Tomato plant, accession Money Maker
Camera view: vertical (180 deg); turntable rotation: 30 degrees
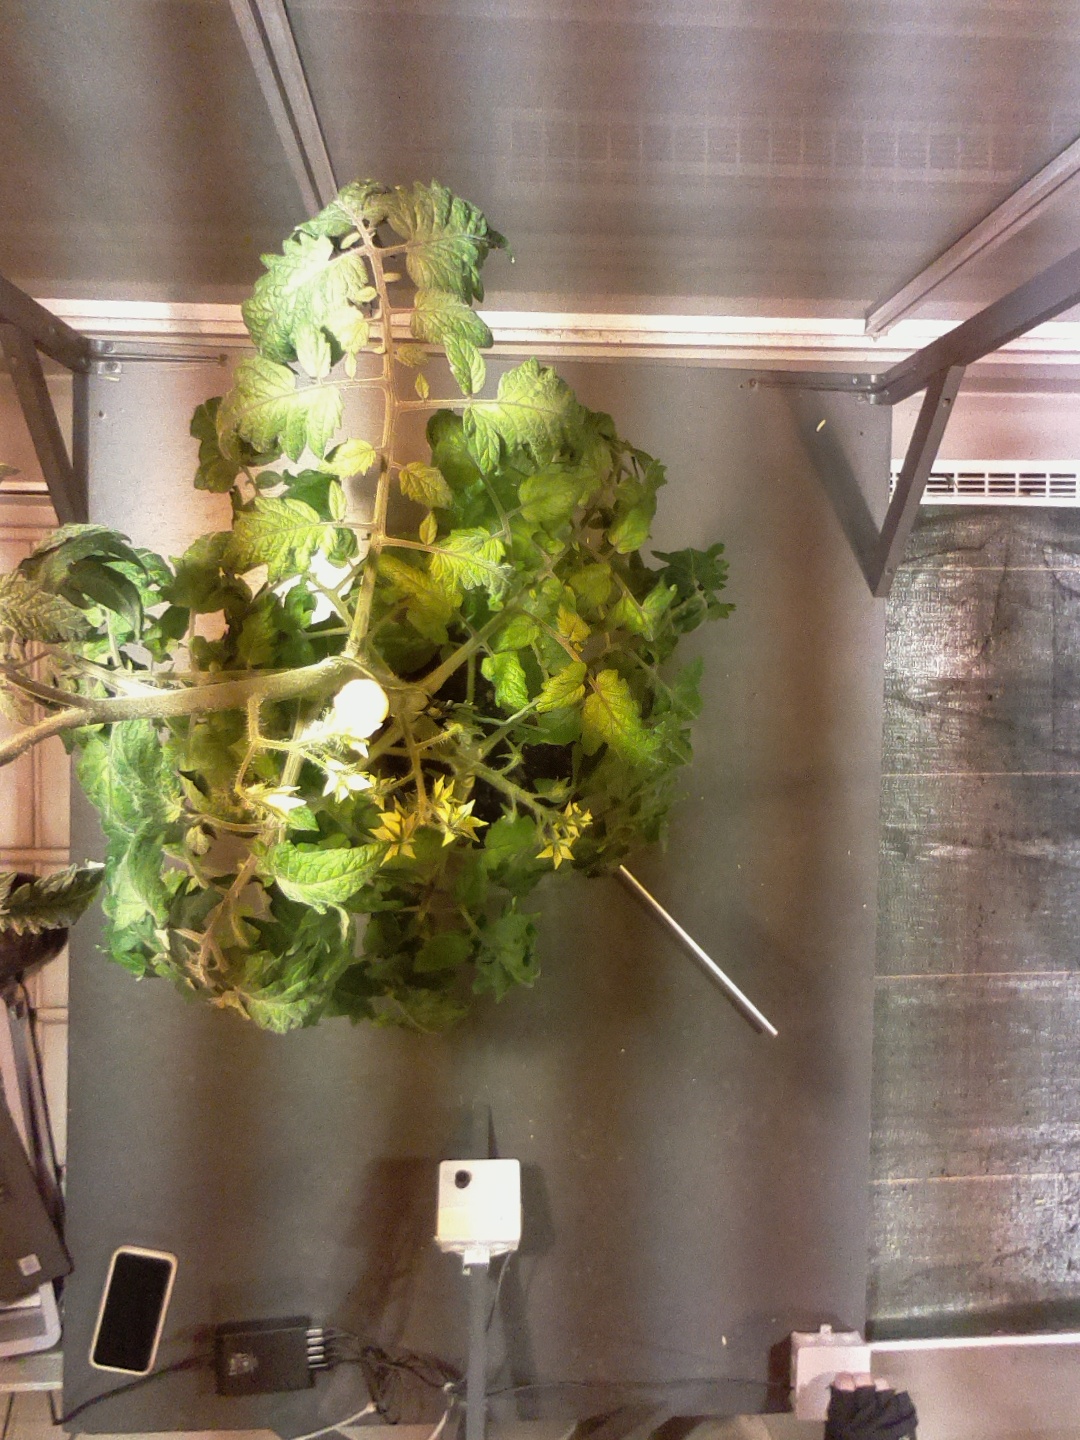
BBCH growth stage 69: End of flowering, 90%-100% of flowers open, more petals falling